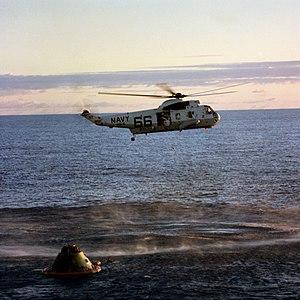
L'Helicopter 66 désigne un Sikorsky SH-3 Sea King de la marine américaine utilisé de la fin des années 1960 et au début des années 1970 pour la récupération en mer des astronautes du programme Apollo. Il est à ce titre considéré comme l'un des hélicoptères les plus célèbres ou au moins les plus emblématiques de l'histoire.